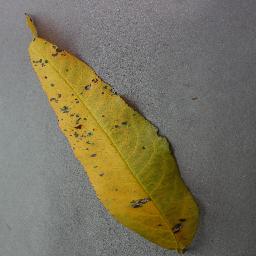
Label: Peach___Bacterial_spot